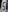
Number: 5